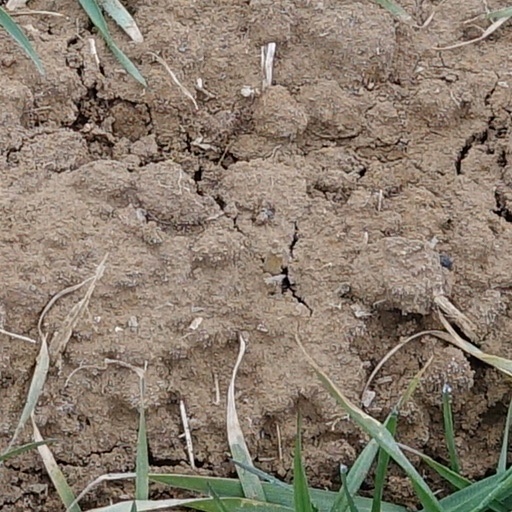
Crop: wheat